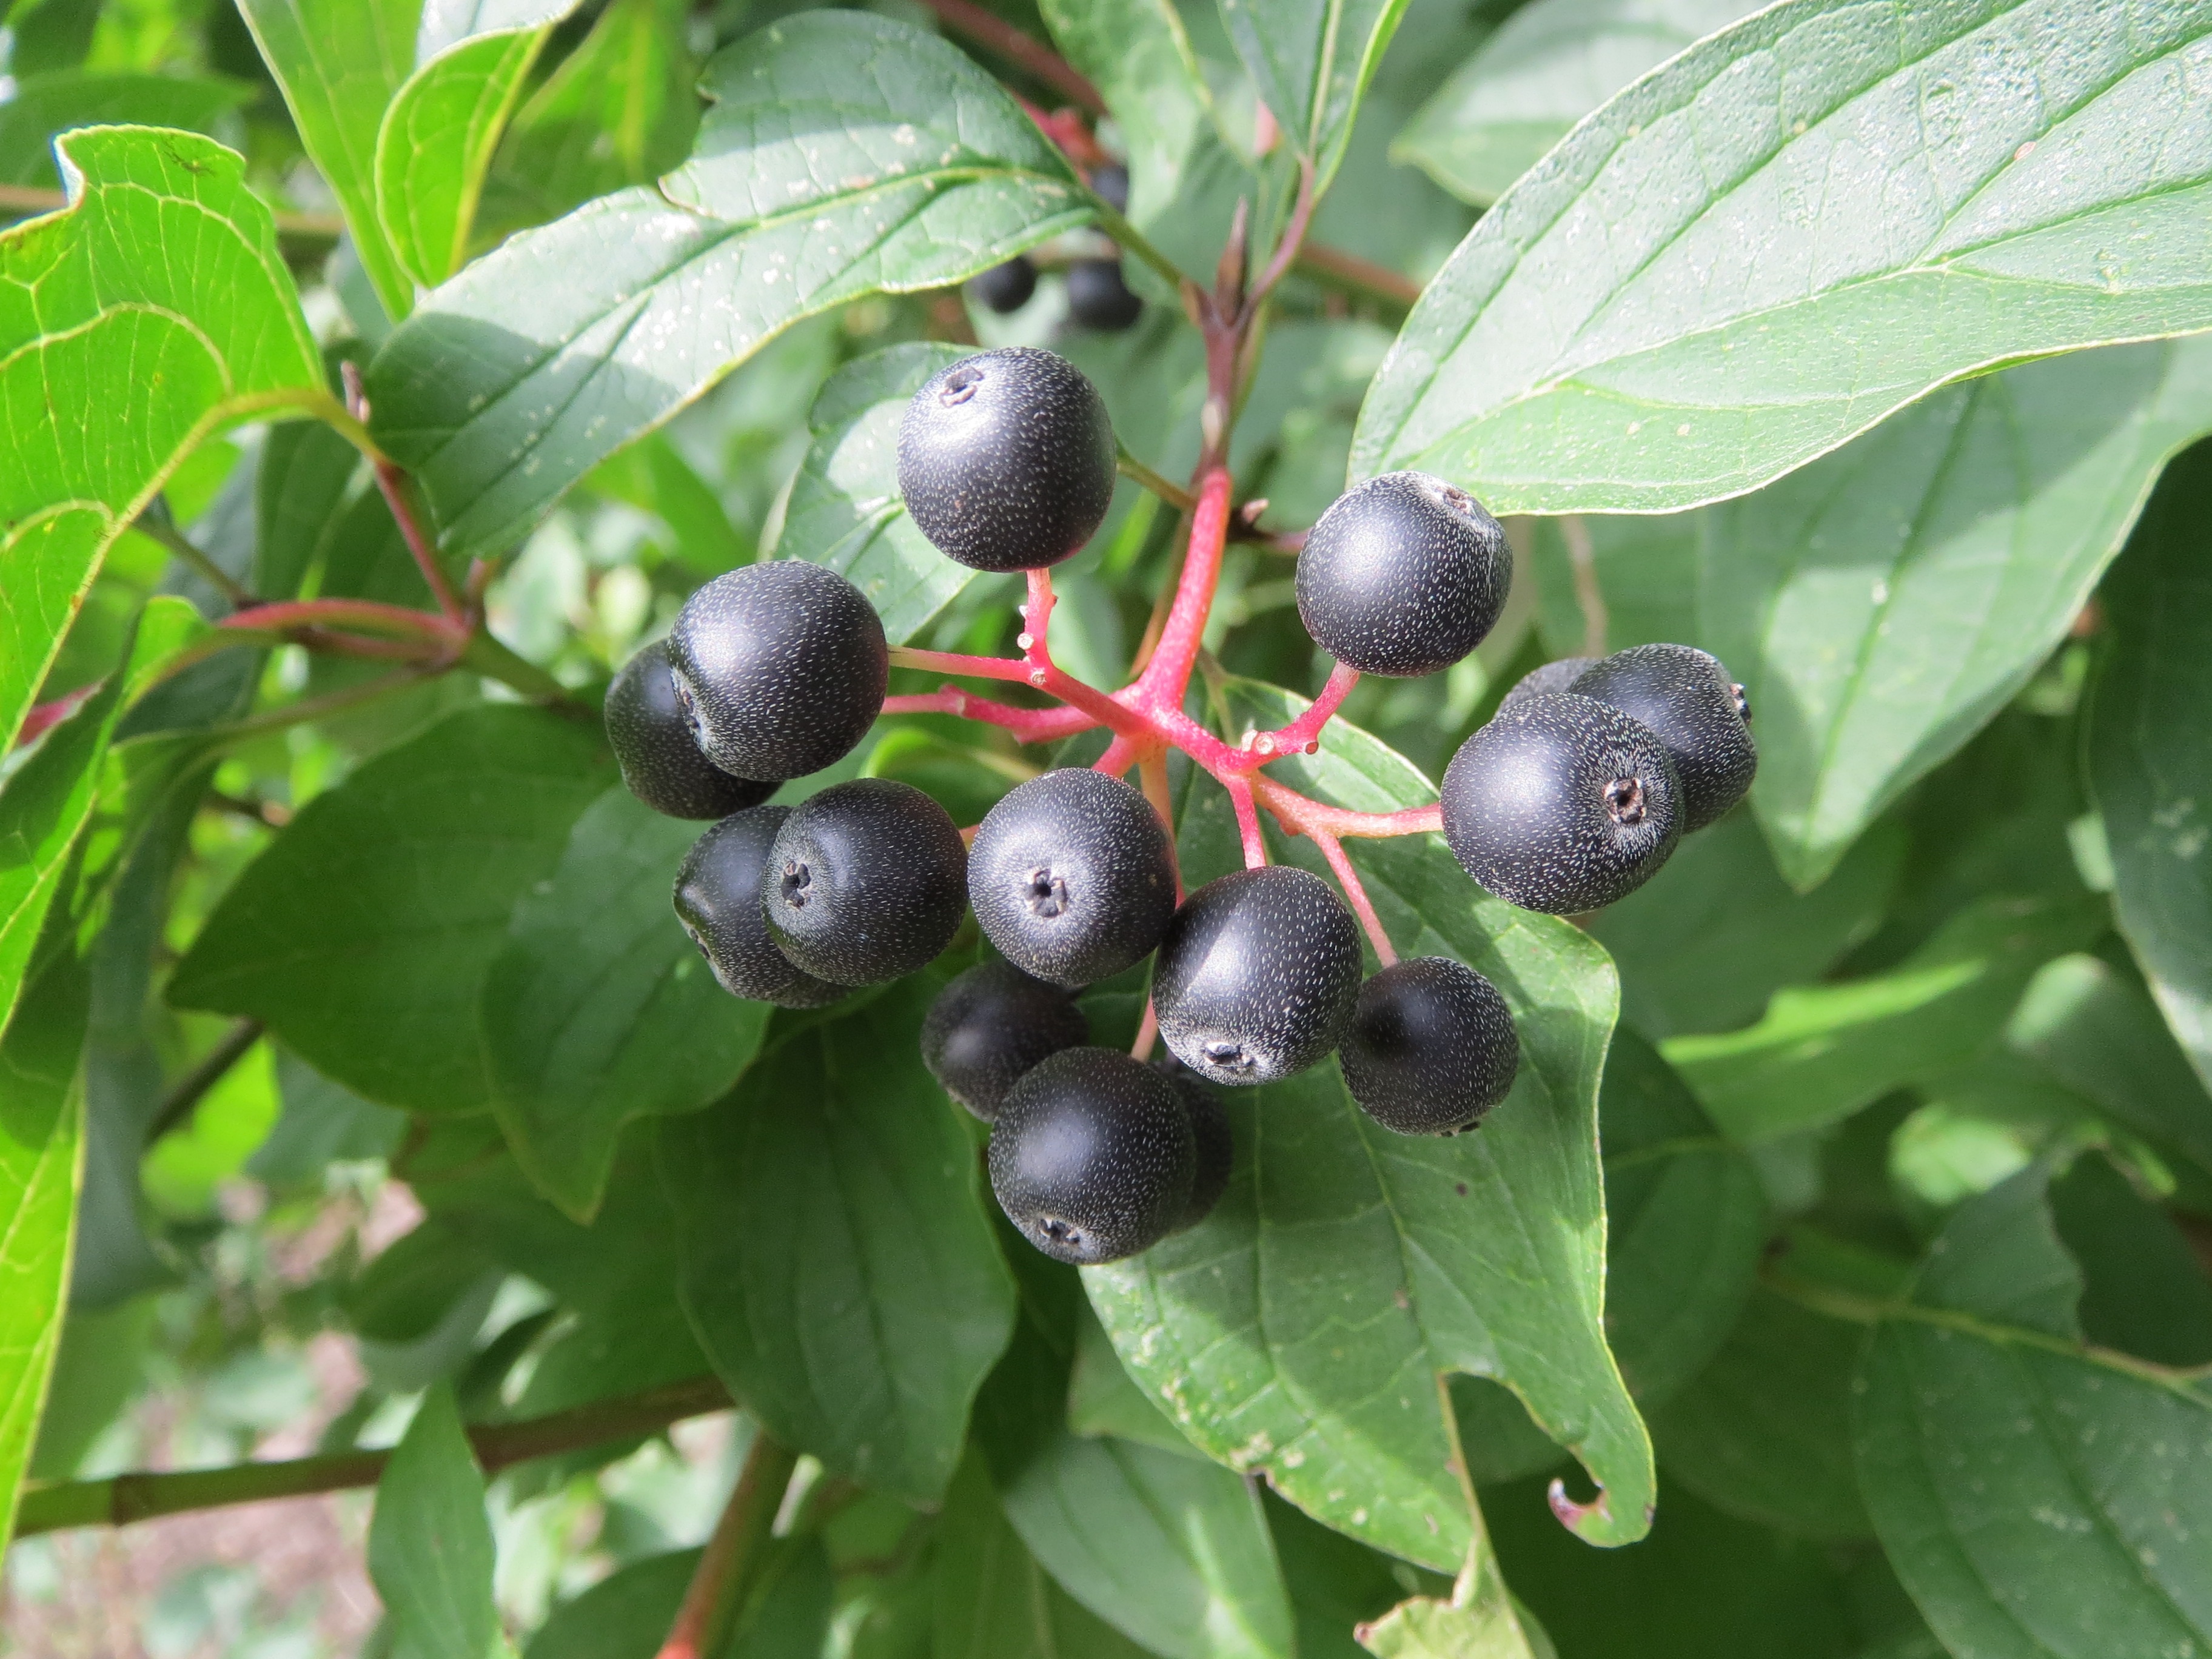
tree, plant, fruit, berry, flower, food, produce, botany, flora, berries, shrub, flowering plant, acerola, malpighia, chokecherry, bilberry, huckleberry, damson, chokeberry, cornus sanguinea, common dogwood, land plant, schisandra